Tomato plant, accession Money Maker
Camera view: bottom (45 deg); turntable rotation: 330 degrees
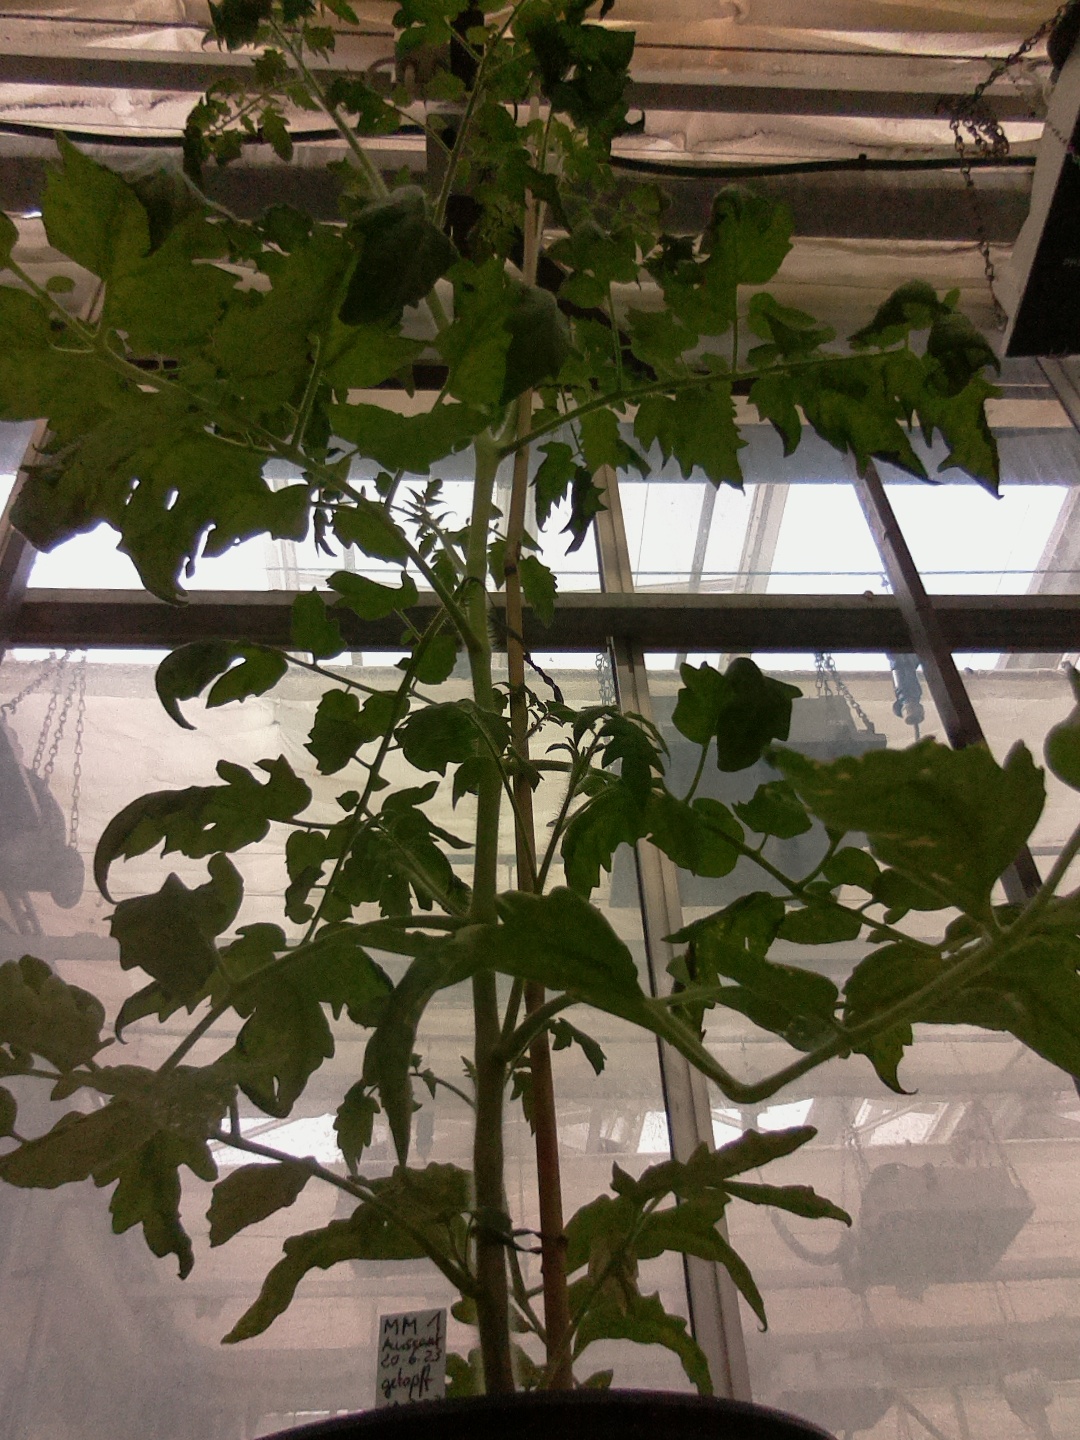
BBCH growth stage 64: 40%-50% of flowers open